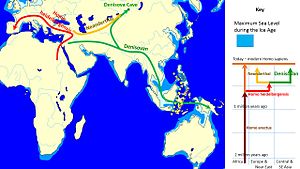
Denisova-mennesket
Udbredelse af Denisova-mennesket (grønt)
Udbredelse af Denisova-mennesket (grønt)
Denisova-mennesket er et uddødt menneskelignende medlem af slægten Homo. I marts 2010 blev det offentliggjort, at benrester af et ungt individ, der levede for cirka 40.000 år siden var blevet fundet i Denisova-hulen i Altaj-bjergene i Sibirien – et område der omkring samme tid også var beboet af neanderthaleren og det moderne menneske. Det er muligvis en hidtil ukendt art at dømme ud fra analyser af mitokondrie-DNA fra benresterne. Denisova-mennesket er efterkommer af en udvandring fra Afrika, der hidtil har været ukendt. De tre kendte udvandringer blev foretaget af henholdsvis Homo erectus, neanderthaleren og det moderne menneske.